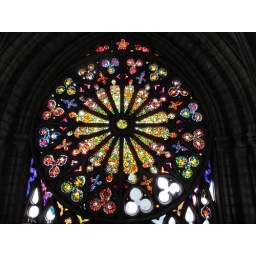
Quito - Stained glass windows in Basilica de Voto Nacional